Piazza della Cisterna

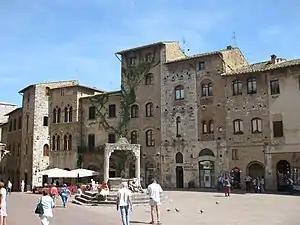
Medieval buildings surrounding the Piazza della Cisterna in San Gimignano include a Romanesque building with an automated telling machine set into its portal.

Piazza della Cisterna is a piazza in San Gimignano, Italy. It is triangular with a slight natural slope, and is connected to the nearby Piazza del Duomo by an open passage. The pavement is made of brick, and the piazza is surrounded by houses and medieval towers. There are currently 5 towers onto the square or very near it, and the bases of other five are visible on the façade of the various palaces, including the Ridolfi tower, which no longer exists since it collapsed in 1646 onto the Ridolfi family palace. The family palace divided the square into two alongside the short axis, thus making this relatively small area a concentrate of medieval architecture.